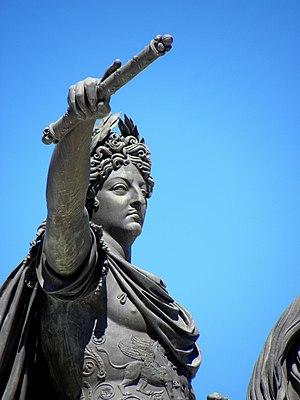
Statue de Louis XIV, Promenade du Peyrou, Montpellier (34).